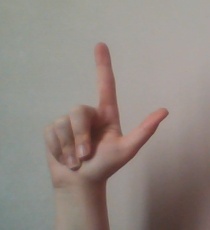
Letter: laam